Franchot Tone

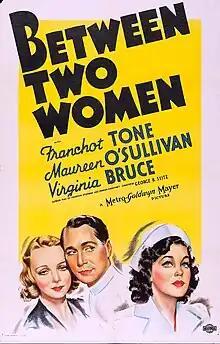
Top-billed with a lead role back at MGM studios on a 1937 film poster

He had the lead in "Between Two Women" (1937) and co-starred for the final time with Crawford in "The Bride Wore Red" (1937), then joined Myrna Loy in "Man-Proof" (1938) and Gladys George in "Love Is a Headache" (1938).